Francesco II d'Este

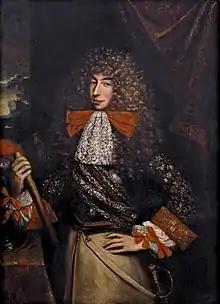

Francesco II d'Este (6 March 1660 – 6 September 1694) was Duke of Modena and Reggio from 1662 to 1694.